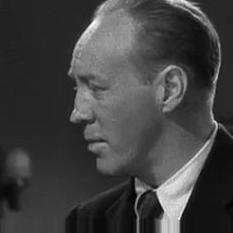
Age: 41